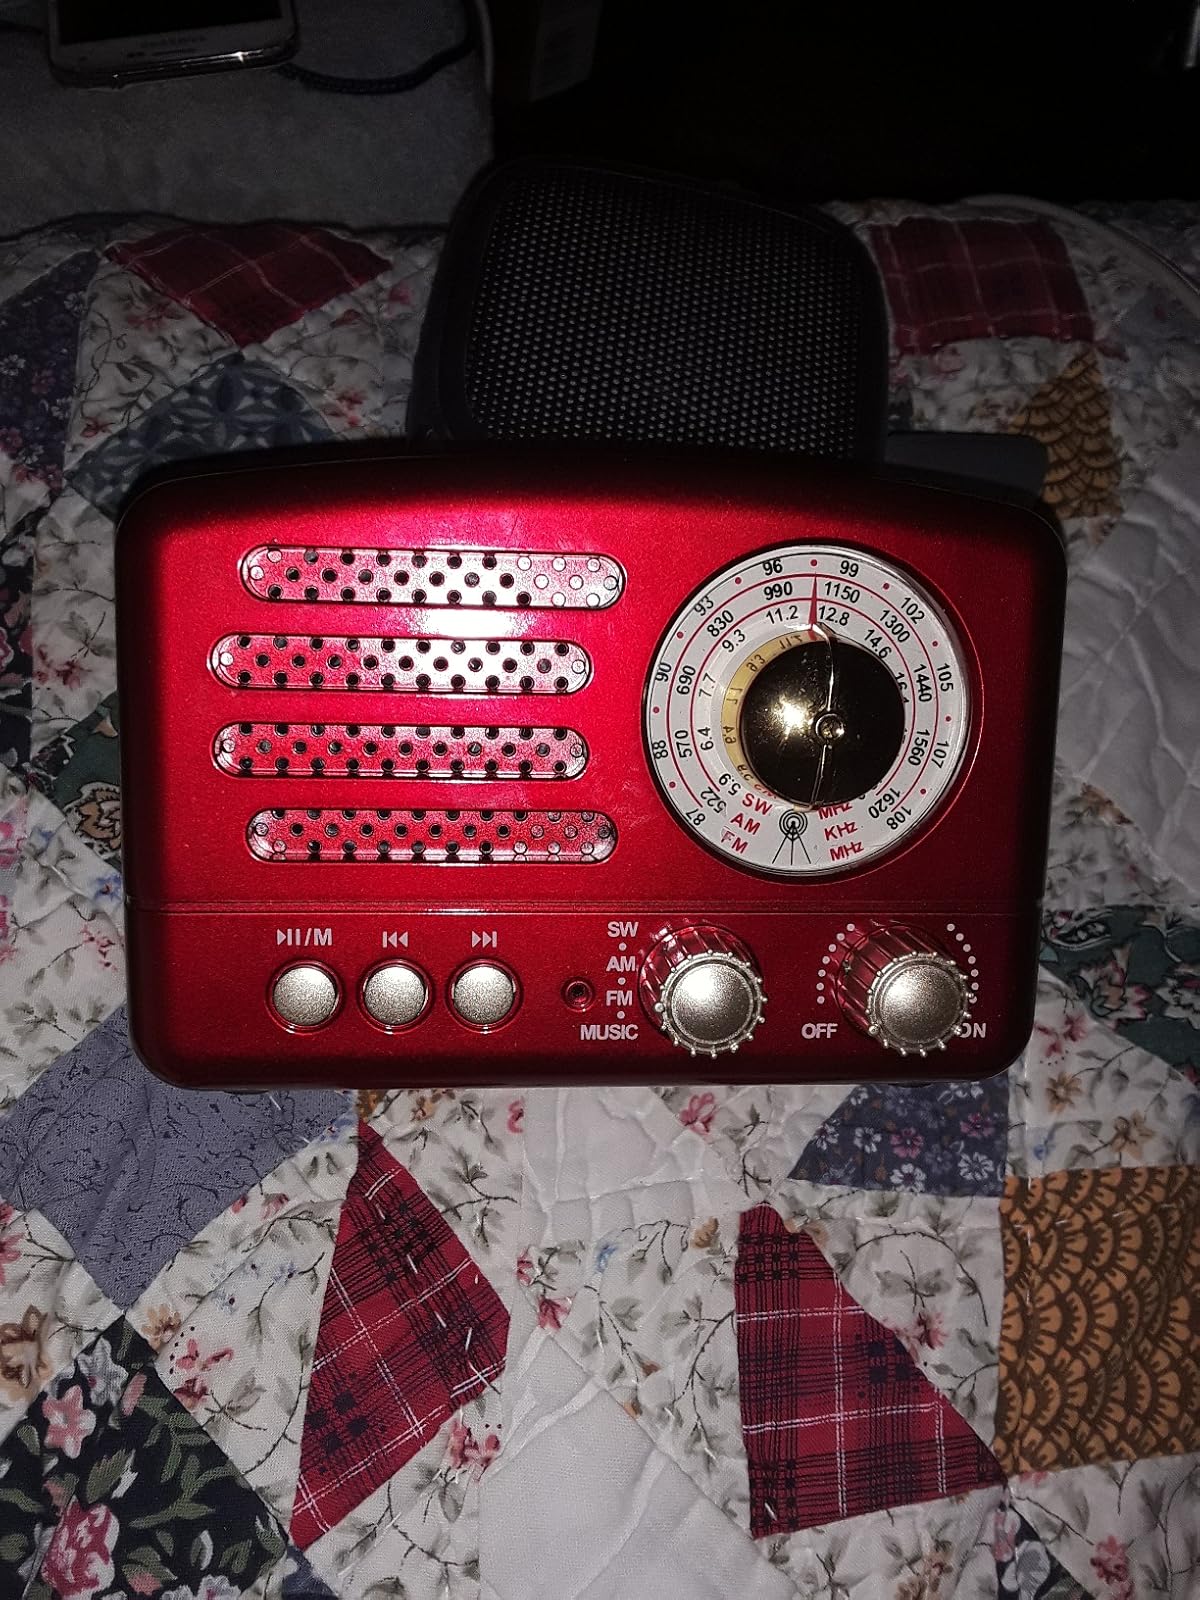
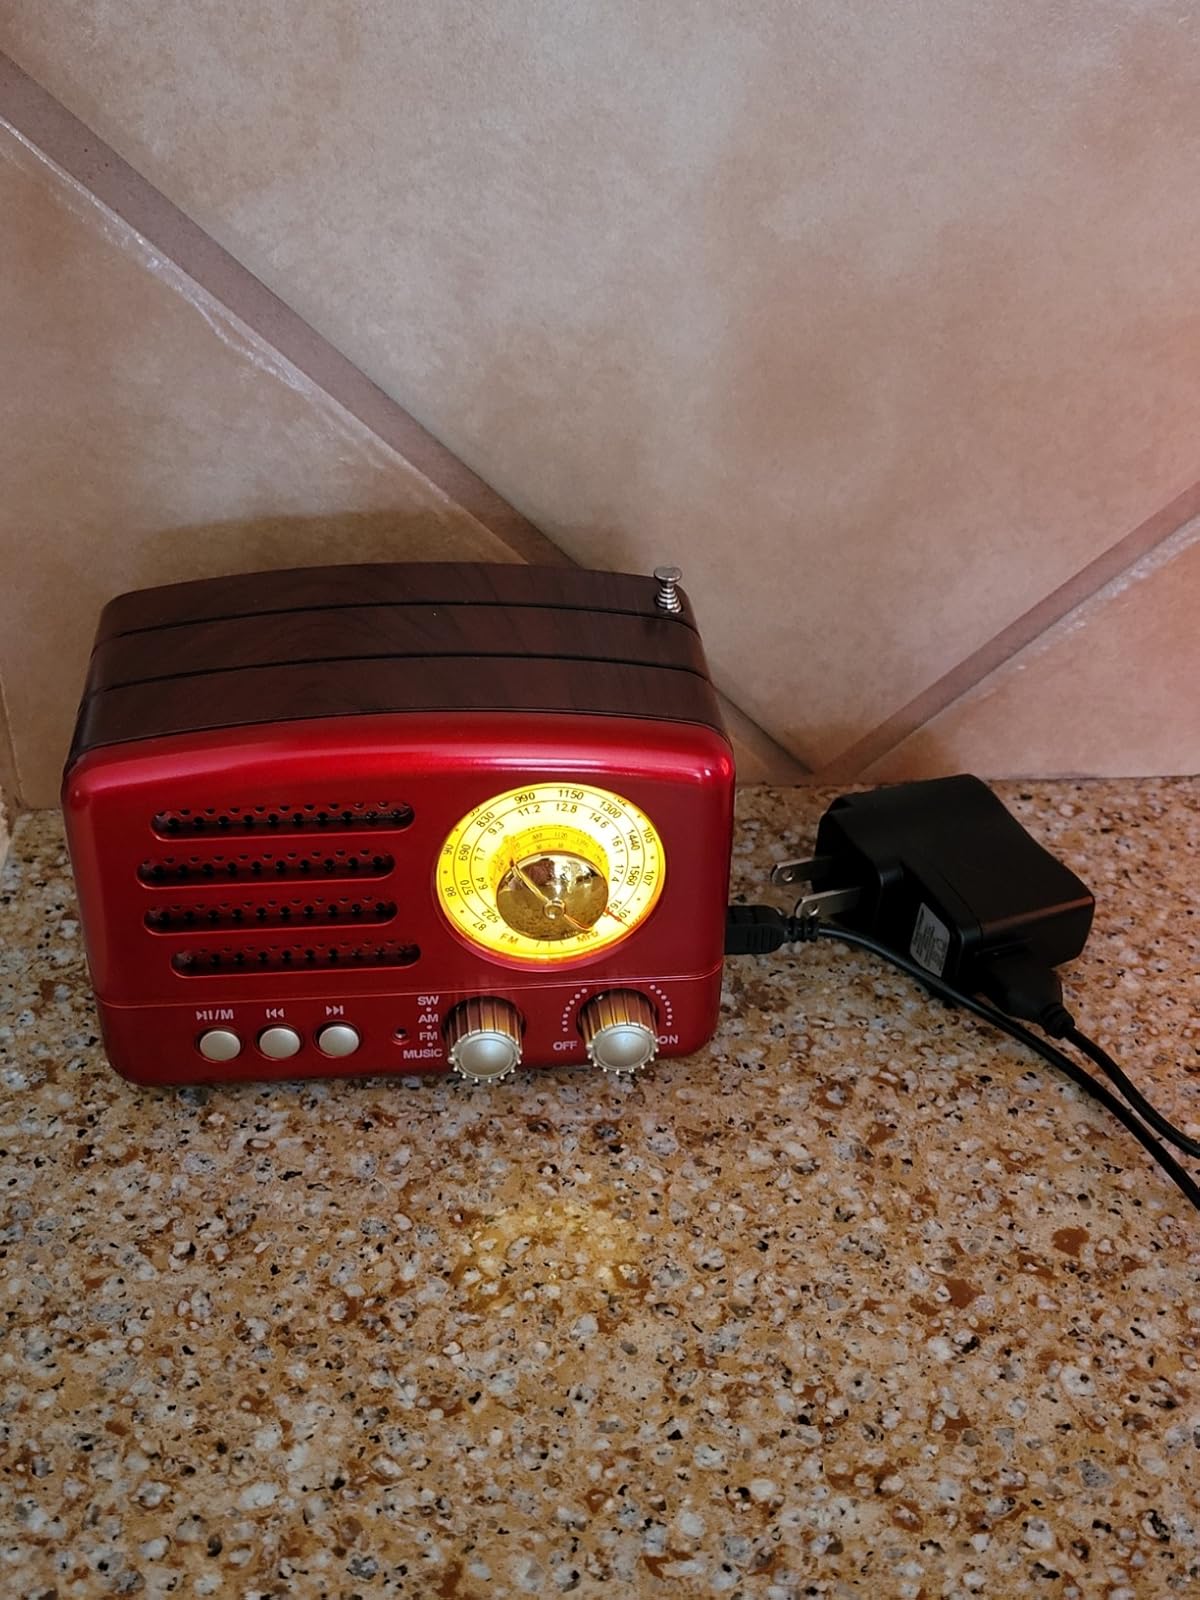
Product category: radio
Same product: yes